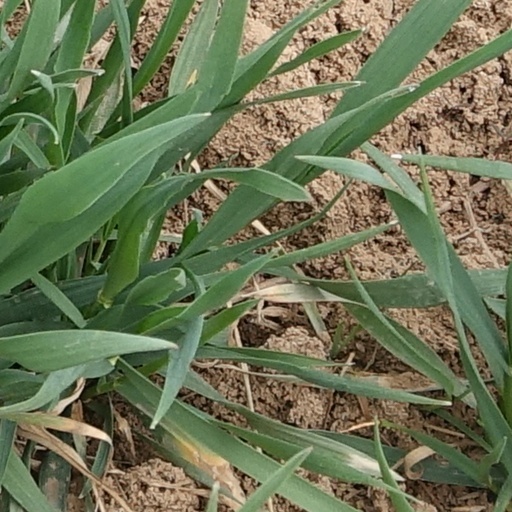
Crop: wheat